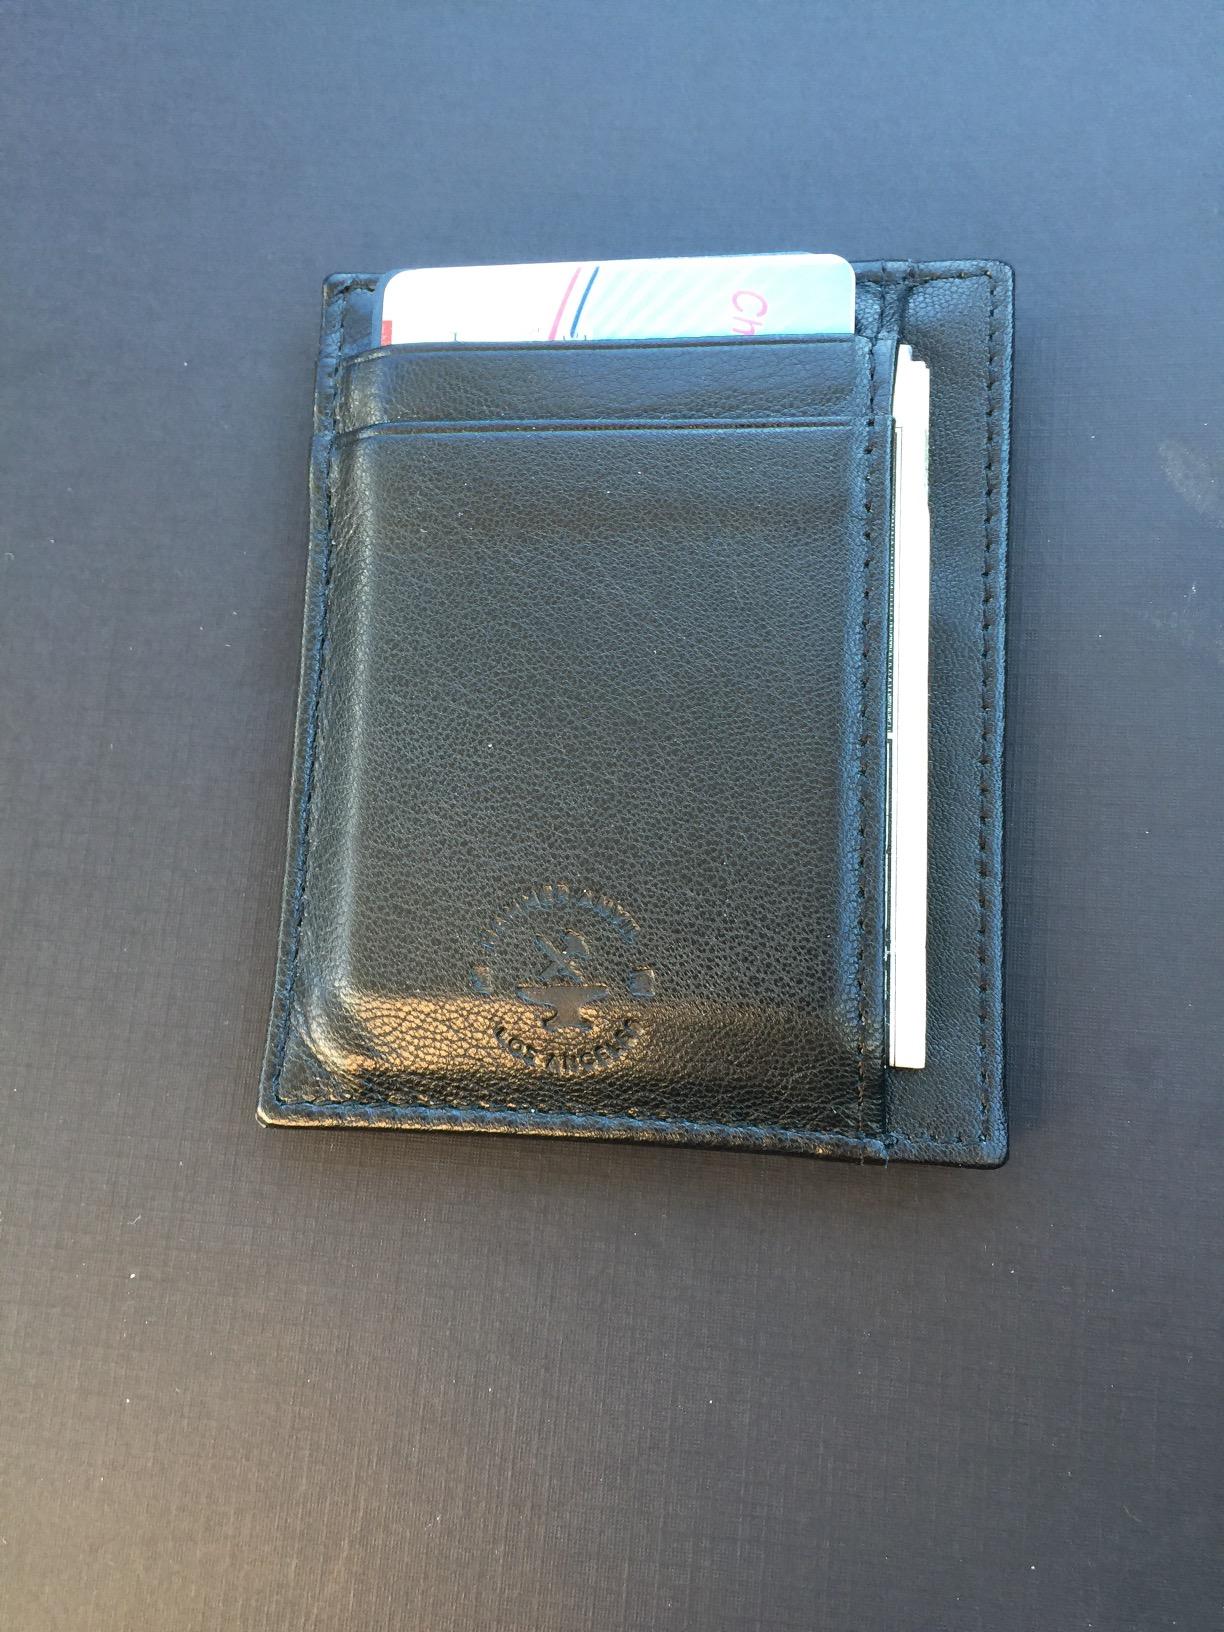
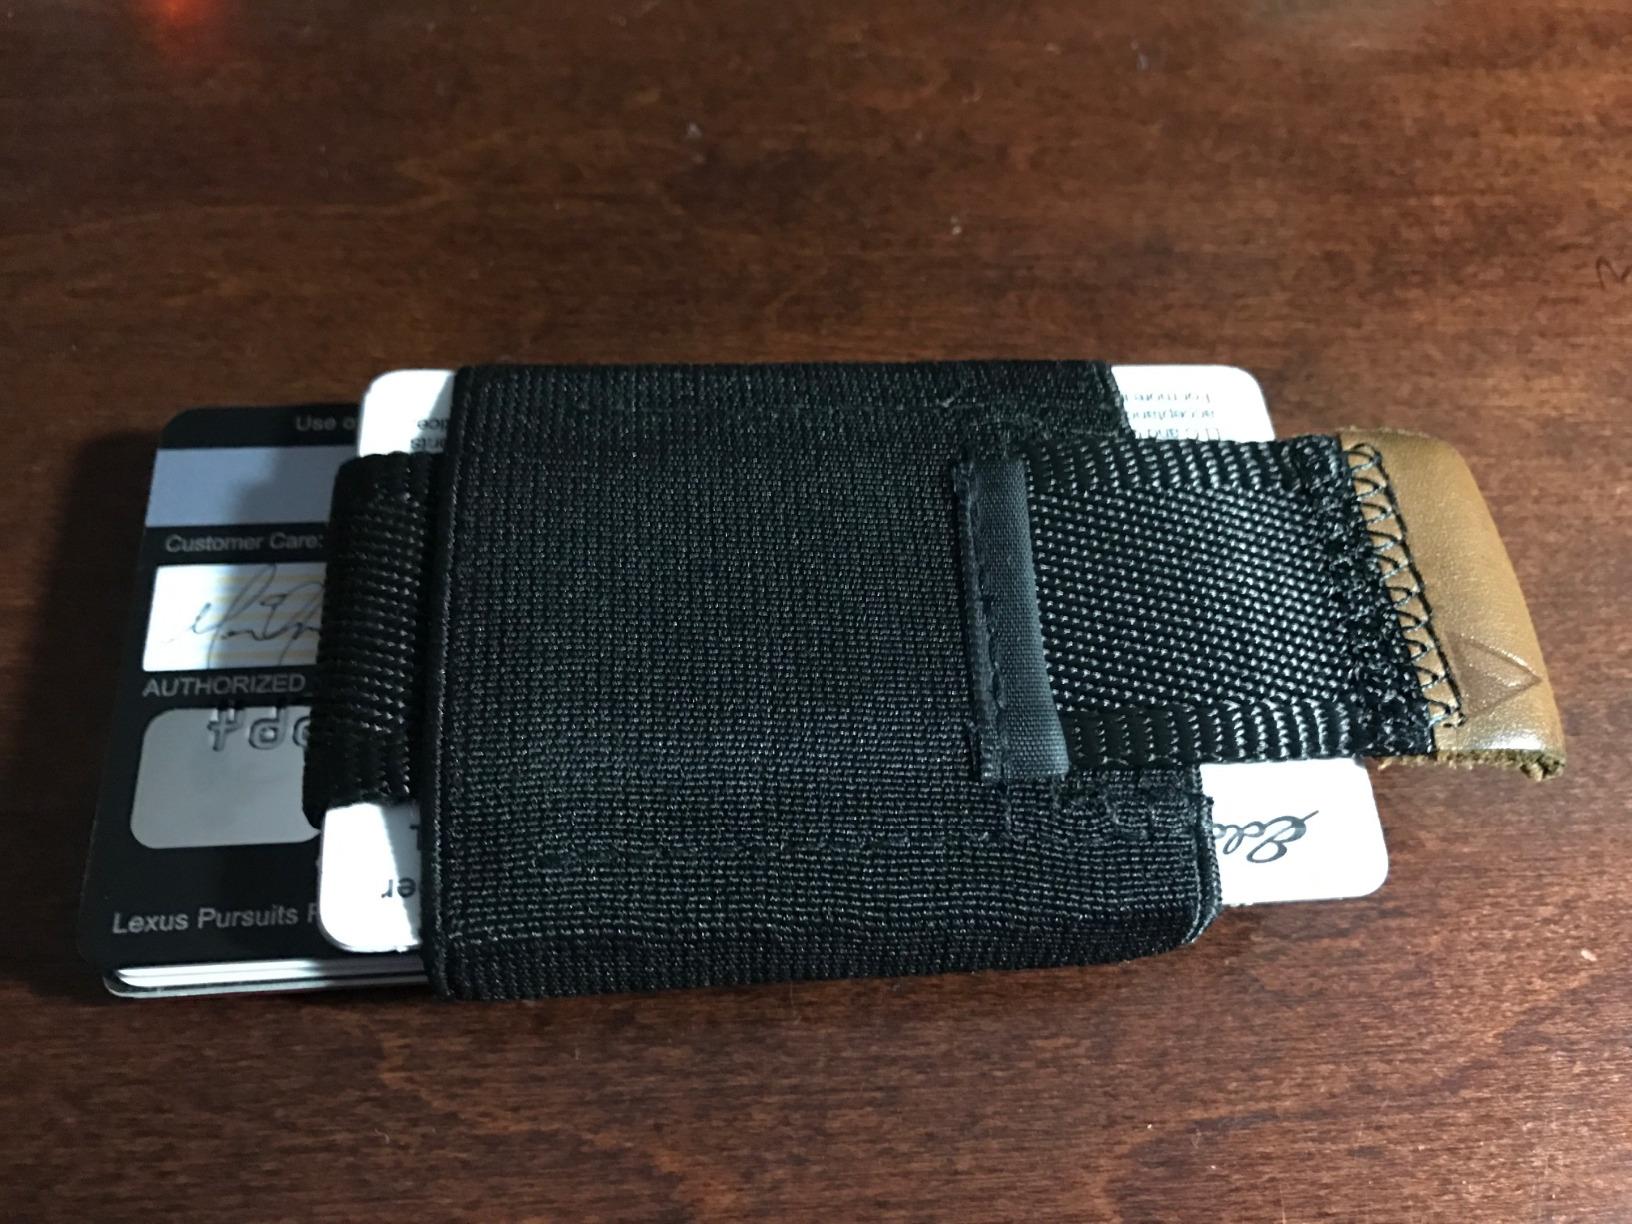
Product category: accessories_wallet
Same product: no